Thomas William Drumm

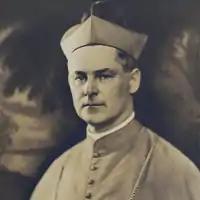

Thomas William Drumm (July 12, 1871 – October 24, 1933) was an Irish-born prelate of the Roman Catholic Church. He served as Bishop of Des Moines from 1919 until his death in 1933.